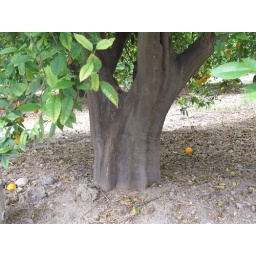
Hugh base of a 70 year old Valencia orange tree, in an orchard in Piru, California